Abraham Genoels

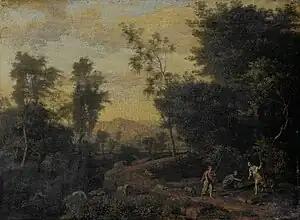
"Landscape with Diana hunting"

Genoels soon received a commission for tapestry designs from Gi. de la Noire Tapissier. A series of other commissions soon followed. The court painter (Premier peintre du roi) Charles Le Brun had at the time been put in charge of the Gobelins Manufactory, the royal tapestry works newly created in 1663. Le Brun had hired the Flemish battle painter Adam Frans van der Meulen to design tapestries depicting the French king's military campaigns. Adam Frans van der Meulen attracted a number of Flemish artists, including Genoels and Adriaen Frans Boudewijns, to assist him in the design of these tapestries. In 1669–70 Genoels was sent to the southern Netherlands with Boudewijns and Jan van Huchtenburg to draw three views of the chateau of Mariemont to serve as tapestry designs for the Gobelins. The accounts of the Gobelins show that the three artists also received payments for their work on designs for a series of tapestries depicting the 'Months of the Year'. Adriaen Frans Boudewijns engraved numerous works by Genoels.